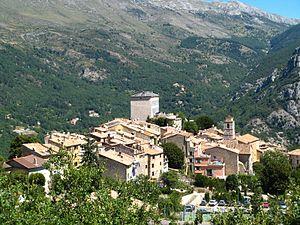
Cipières (Alpes Maritimes, France)